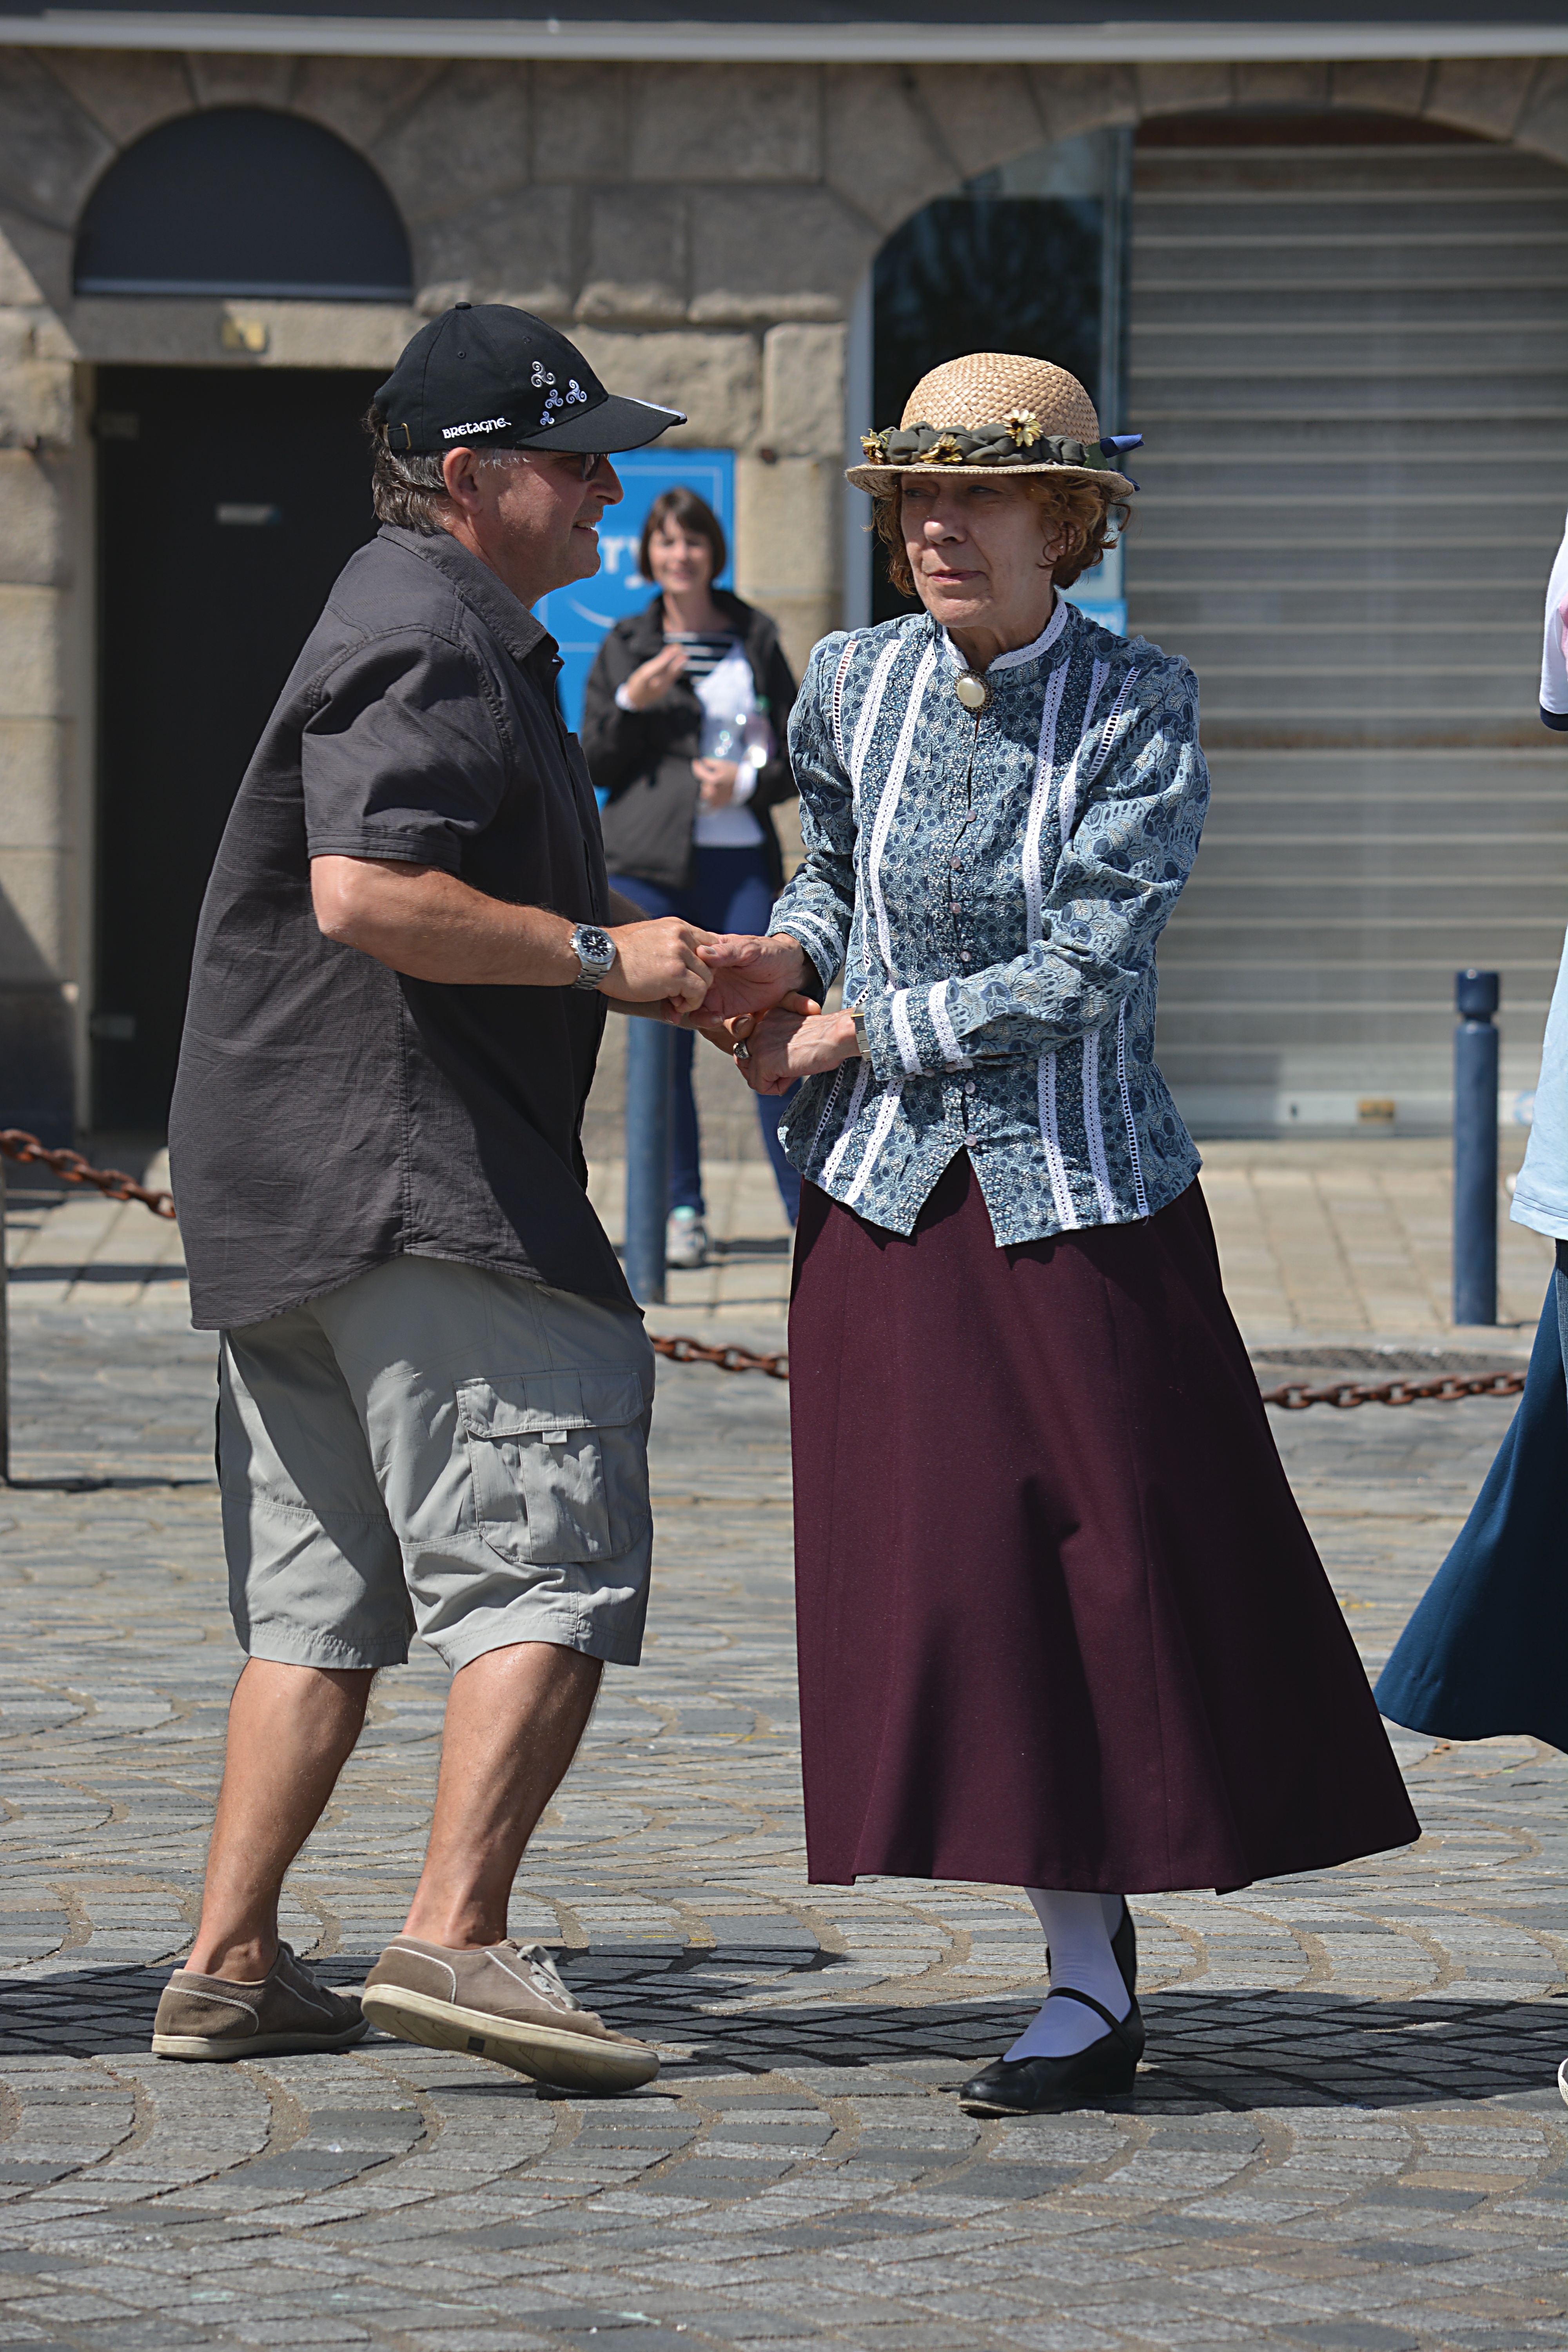
music, street, dance, couple, performance art, festival, dancers, sports, ball, joy, characters, no dancing